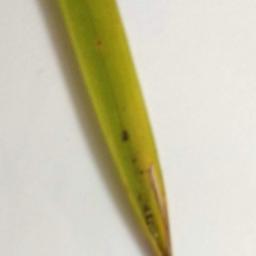
Label: Rice___Brown_Spot